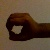
The image shows a hand gesture representing the number 0 in Indian Sign Language.